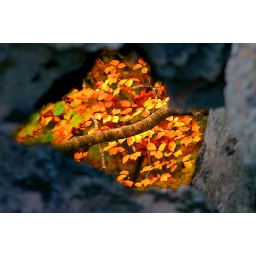
Hole in the rock in beech forest - ITALY